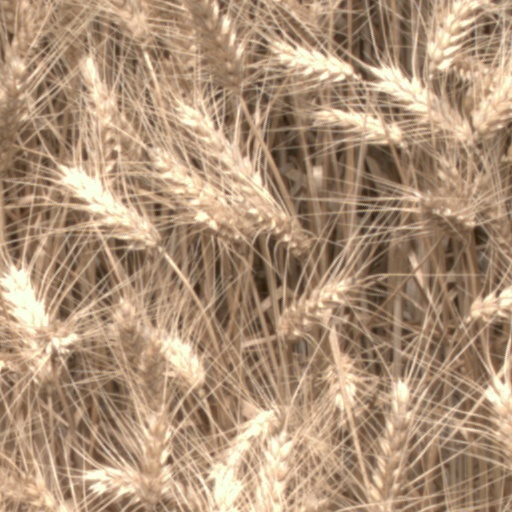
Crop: wheat